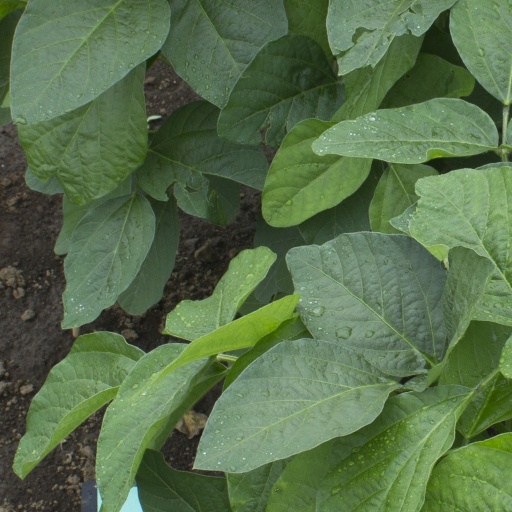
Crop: soybean